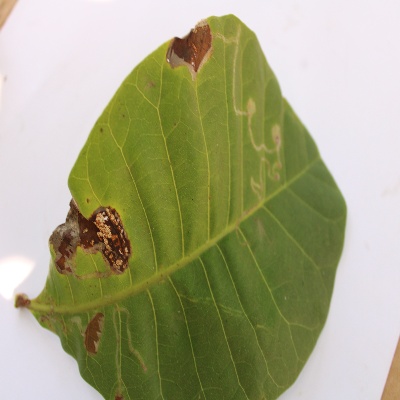
Crop: Cashew
Condition: leaf miner